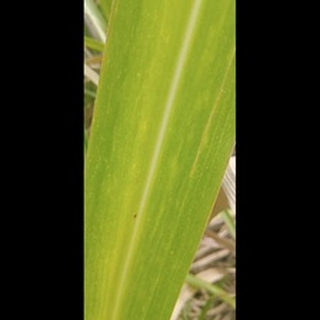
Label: sugarcane_mosaic